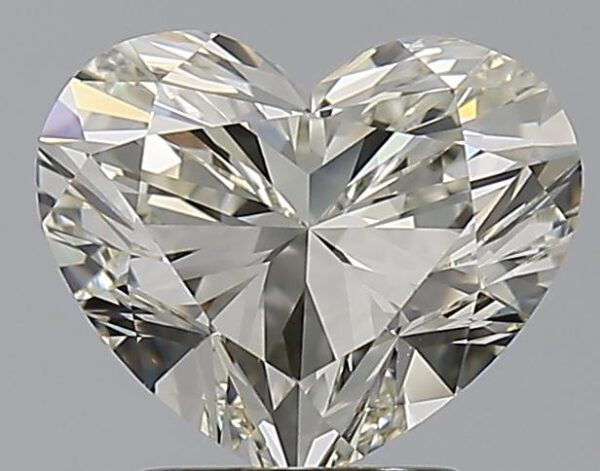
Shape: heart
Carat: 2.31
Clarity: VVS2
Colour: K
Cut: EX
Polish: EX
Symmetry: EX
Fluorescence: N
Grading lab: GIA
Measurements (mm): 7.76 x 9.24 x 5.58